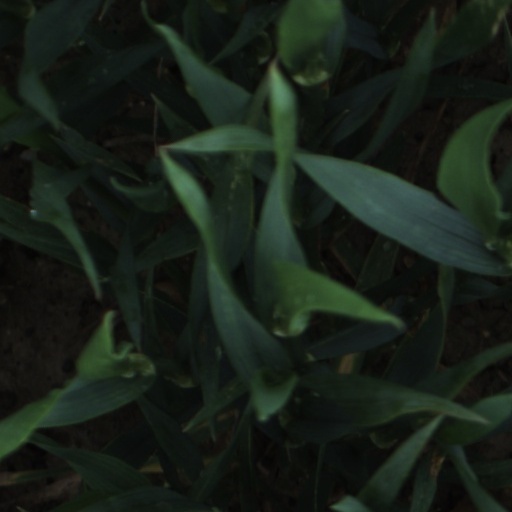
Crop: wheat